Sami Salo

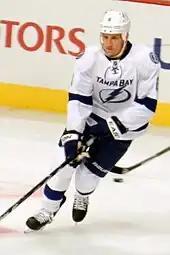
Salo with the Lightning in October 2013

During the 2011 off-season, Salo re-signed with the Canucks to a one-year, $2 million deal on 1 July 2011, prior to becoming an unrestricted free agent. In the first half of the 2011–12 season, Salo suffered a minor groin injury that sidelined him on two separate occasions, costing him three games and one game, respectively. On 7 January 2012, the Canucks and Bruins played against each other for the first time since the 2011 Stanley Cup Finals seven months prior. During the contest, Salo sustained a concussion after a clipping hit from opposing forward Brad Marchand. Salo left the game immediately, while Marchand received a five-minute major and game misconduct; he was later additionally suspended for five games following a hearing with the league. Salo finished the season with nine goals, 16 assists and 25 points in 69 games as the Canucks won their second consecutive Presidents' Trophy before ultimately getting upset in the first round of the 2012 playoffs by the eighth-seeded and eventual Stanley Cup champion Los Angeles Kings.